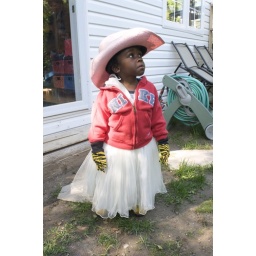
Summer 2009, Ezekiel dons his best gardening gown and tiger striped gloves to get down and dirty in the backyard.